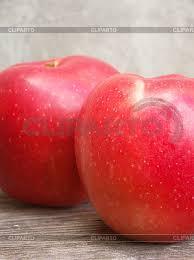
Label: apples